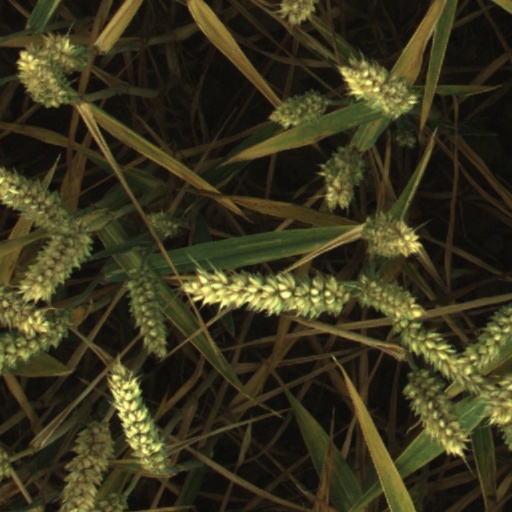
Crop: wheat